Buford, Georgia

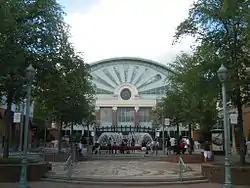
The Mall of Georgia at 3333 Buford Drive in 2007

Buford has several walking trails throughout the city; over of trails are accessible from both the Gwinnett Environmental & Heritage Center and the Mall of Georgia including a portion of the Ivy Creek Greenway, which runs through the city. Buford has walking trails at Bogan and Buford Dam parks. Bogan Park also has several baseball fields and playgrounds as well as the Bogan Park Community Center and Family Aquatics Center. Buford Dam Park is next to Lake Lanier and has areas for swimming and other recreational activities. In addition to the parks run by Gwinnett County there are five city parks located throughout Buford, and a community center, which was completed in early 2012.